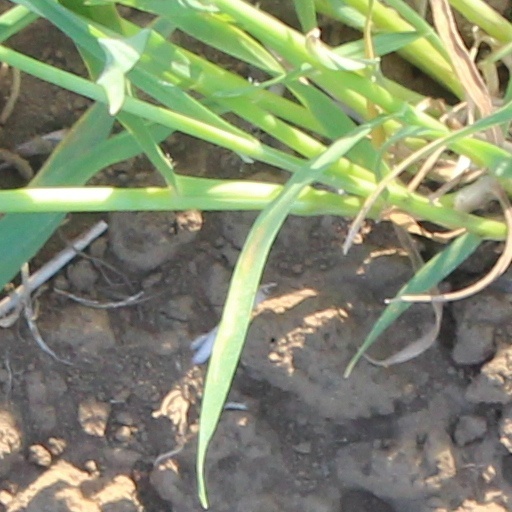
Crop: wheat